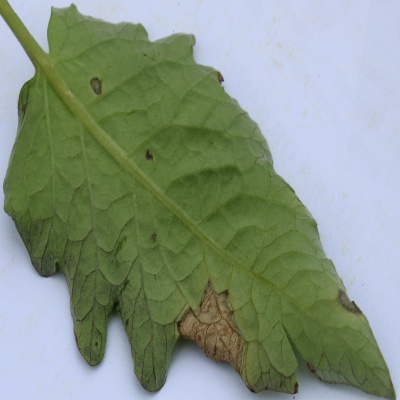
Crop: Tomato
Condition: leaf blight